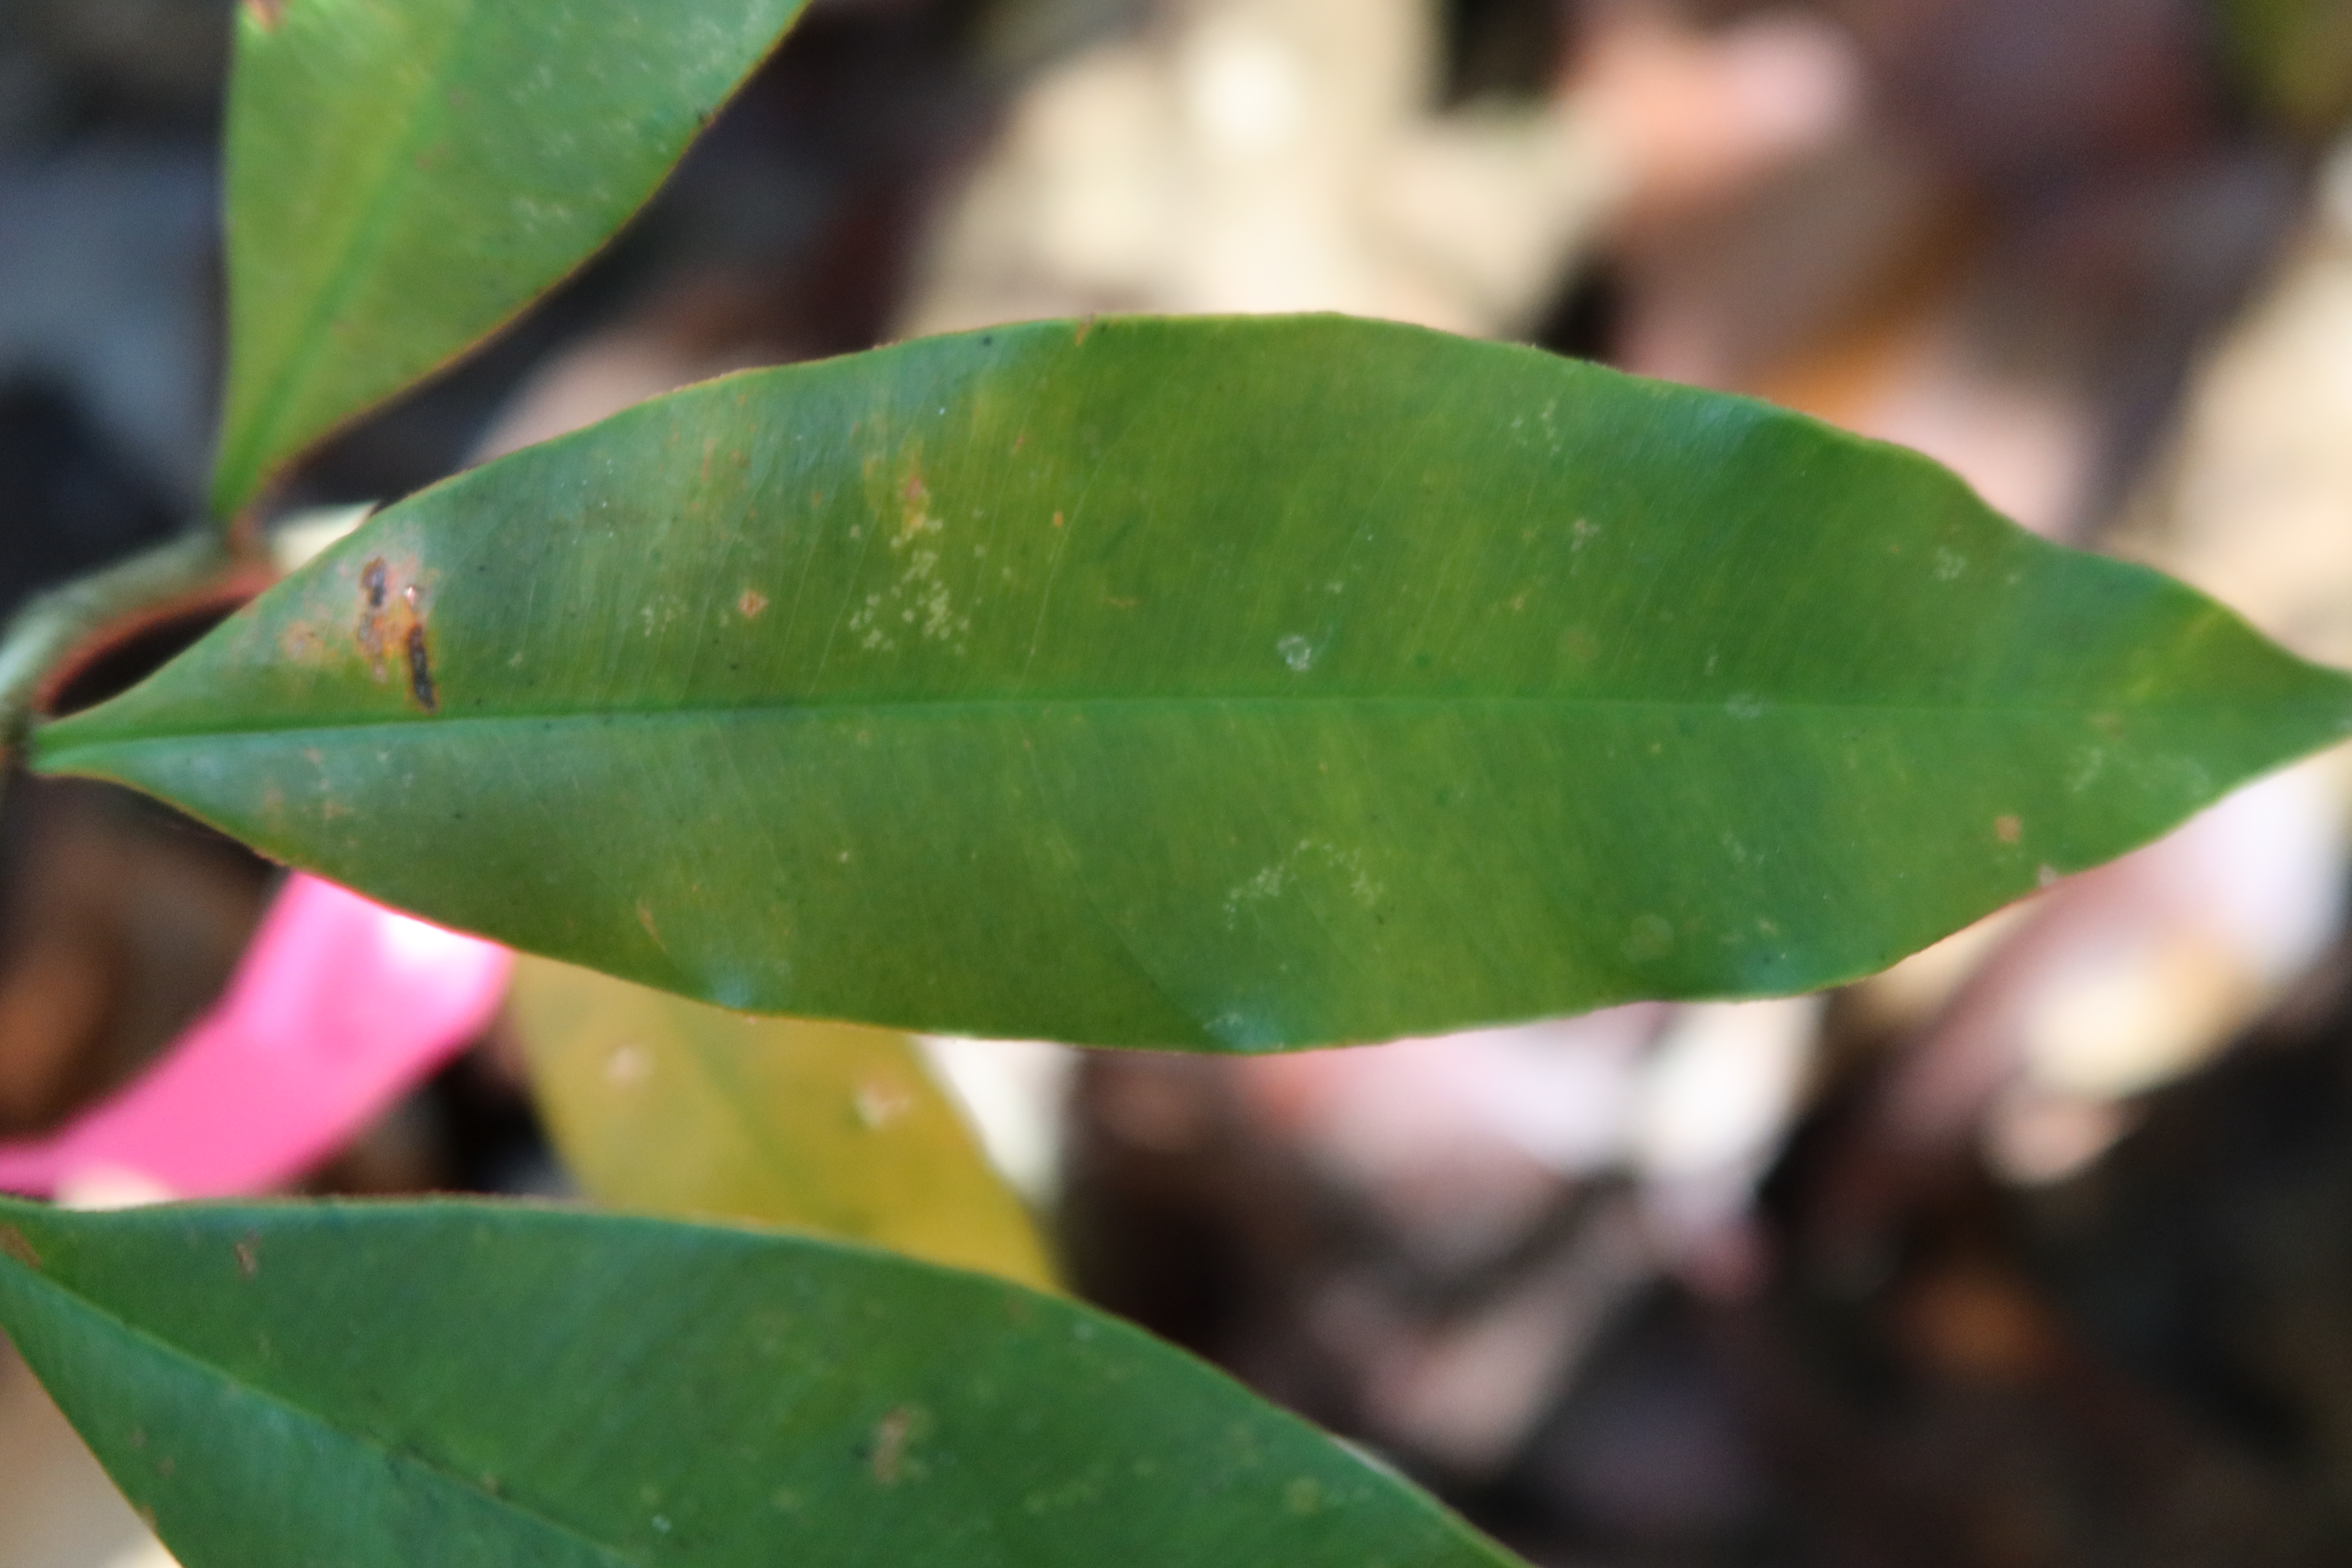
Label: Brown spots